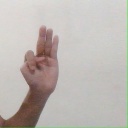
अक्षर: भ